Hasekura Tsunenaga

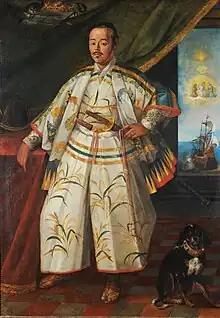
Hasekura portrayed during his mission in Rome by Archita Ricci, 1615

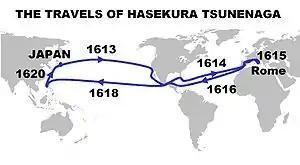
Itinerary and dates of the travels of Hasekura Tsunenaga

In the years 1613 through 1620, Hasekura headed the Keichō Embassy, a diplomatic mission to Pope Paul V. He visited New Spain and various other ports-of-call in Europe on the way. On the return trip, Hasekura and his companions re-traced their route across New Spain in 1619, sailing from Acapulco for Manila, and then sailing north to Japan in 1620.